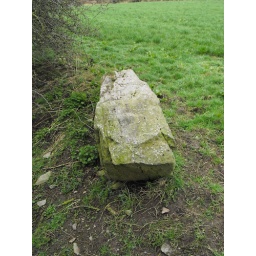
Large rath and fallen standing stone in the foothills of the Arra mountains.